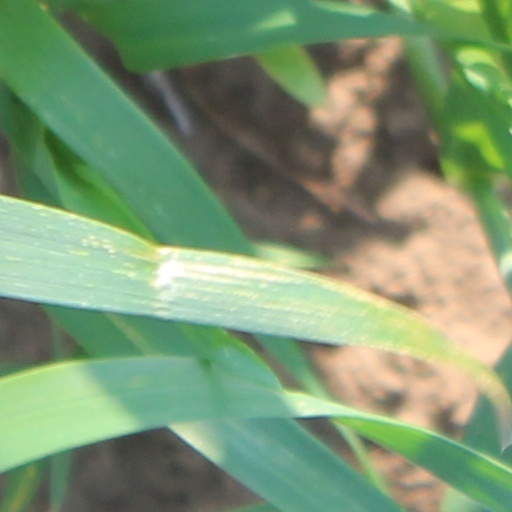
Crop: wheat